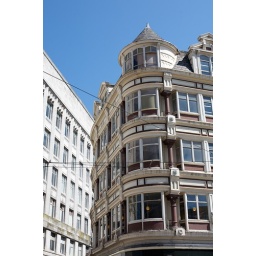
Look above the ground floor level in Manchester and there are some fantastic buildings.